Brélidy

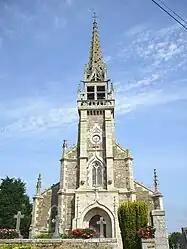
Church of St. Columban

Brélidy is a commune in the Côtes-d'Armor department of Brittany in northwestern France.